Western Frontier (film)

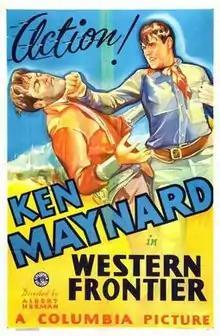
Theatrical release poster

Western Frontier is a 1935 American Western film directed by Albert Herman and written by Nate Gatzert. The film stars Ken Maynard, Lucile Browne, Nora Lane, Robert 'Buzz' Henry, Frank Yaconelli and Otis Harlan. The film was released on August 7, 1935, by Columbia Pictures.